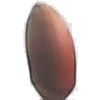
Label: hazelnut